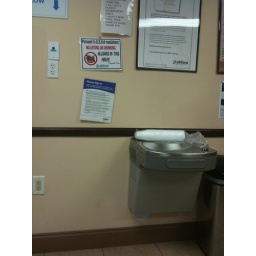
No eating/drinking sign next to fountain in labcorp office